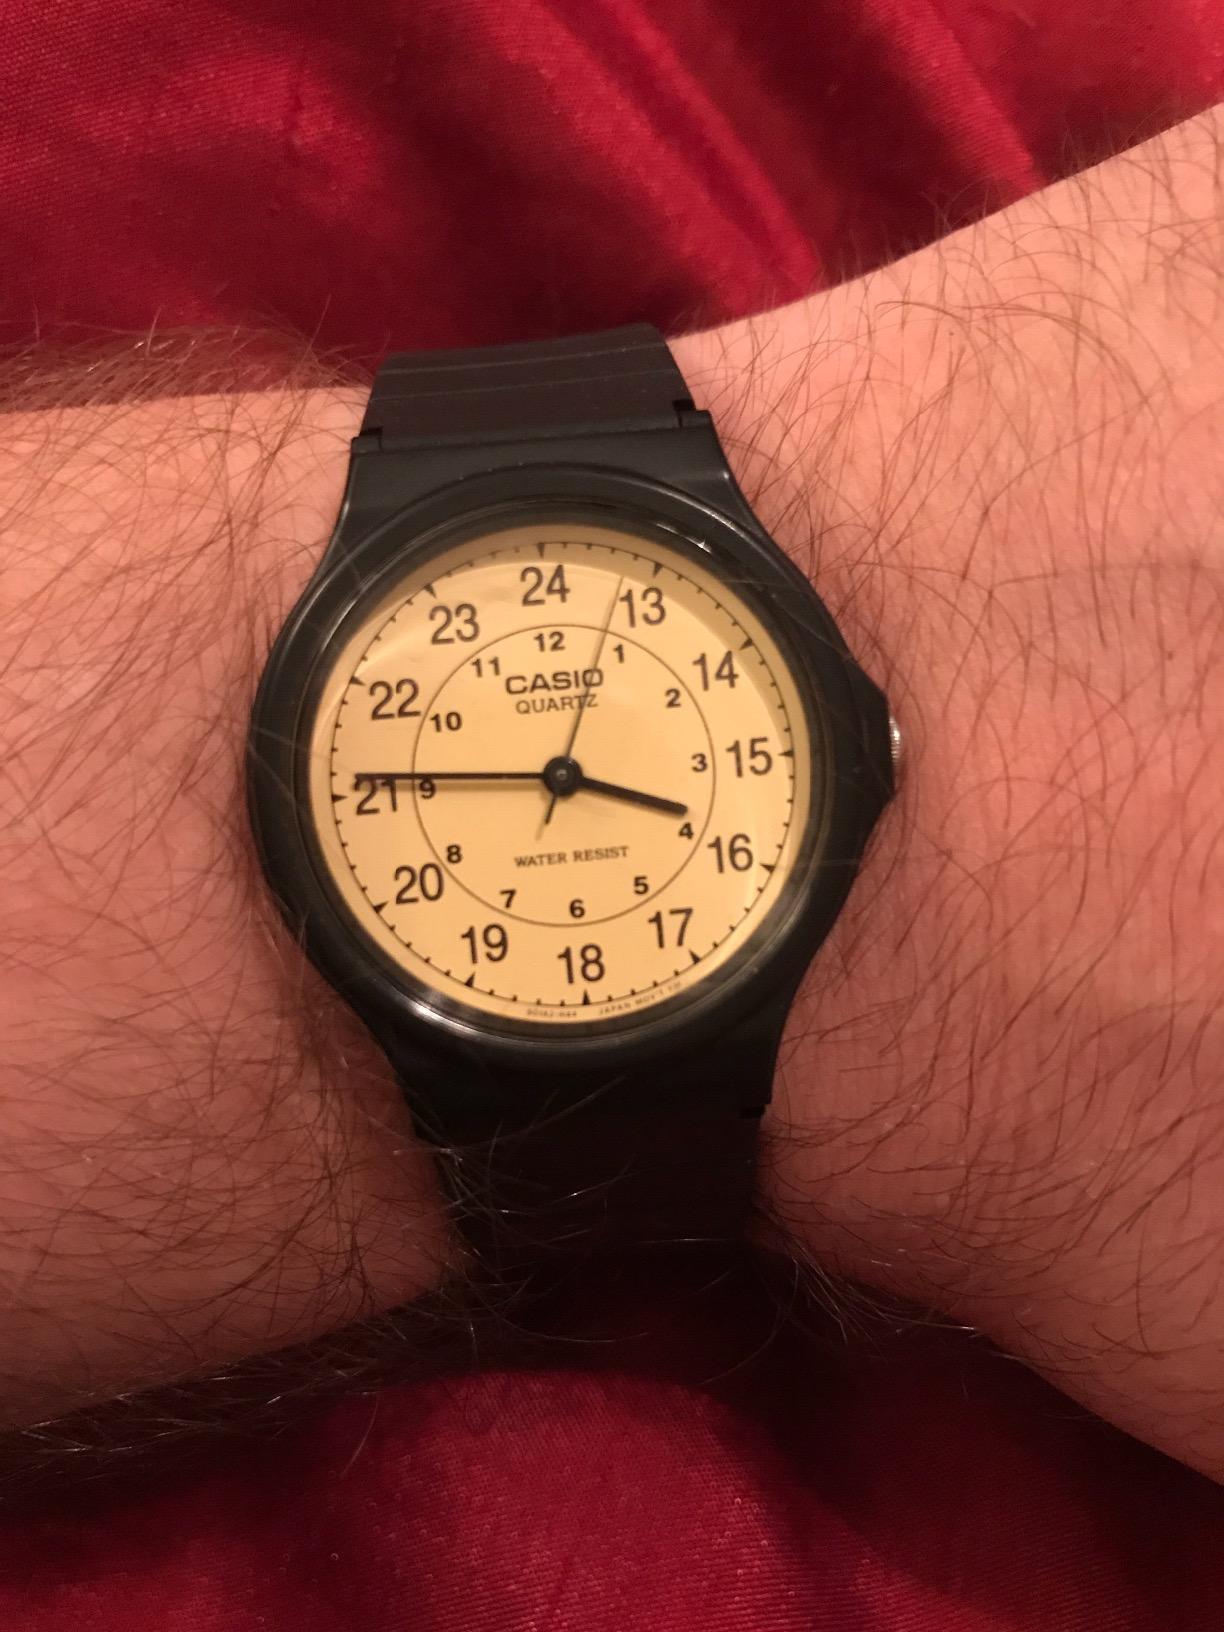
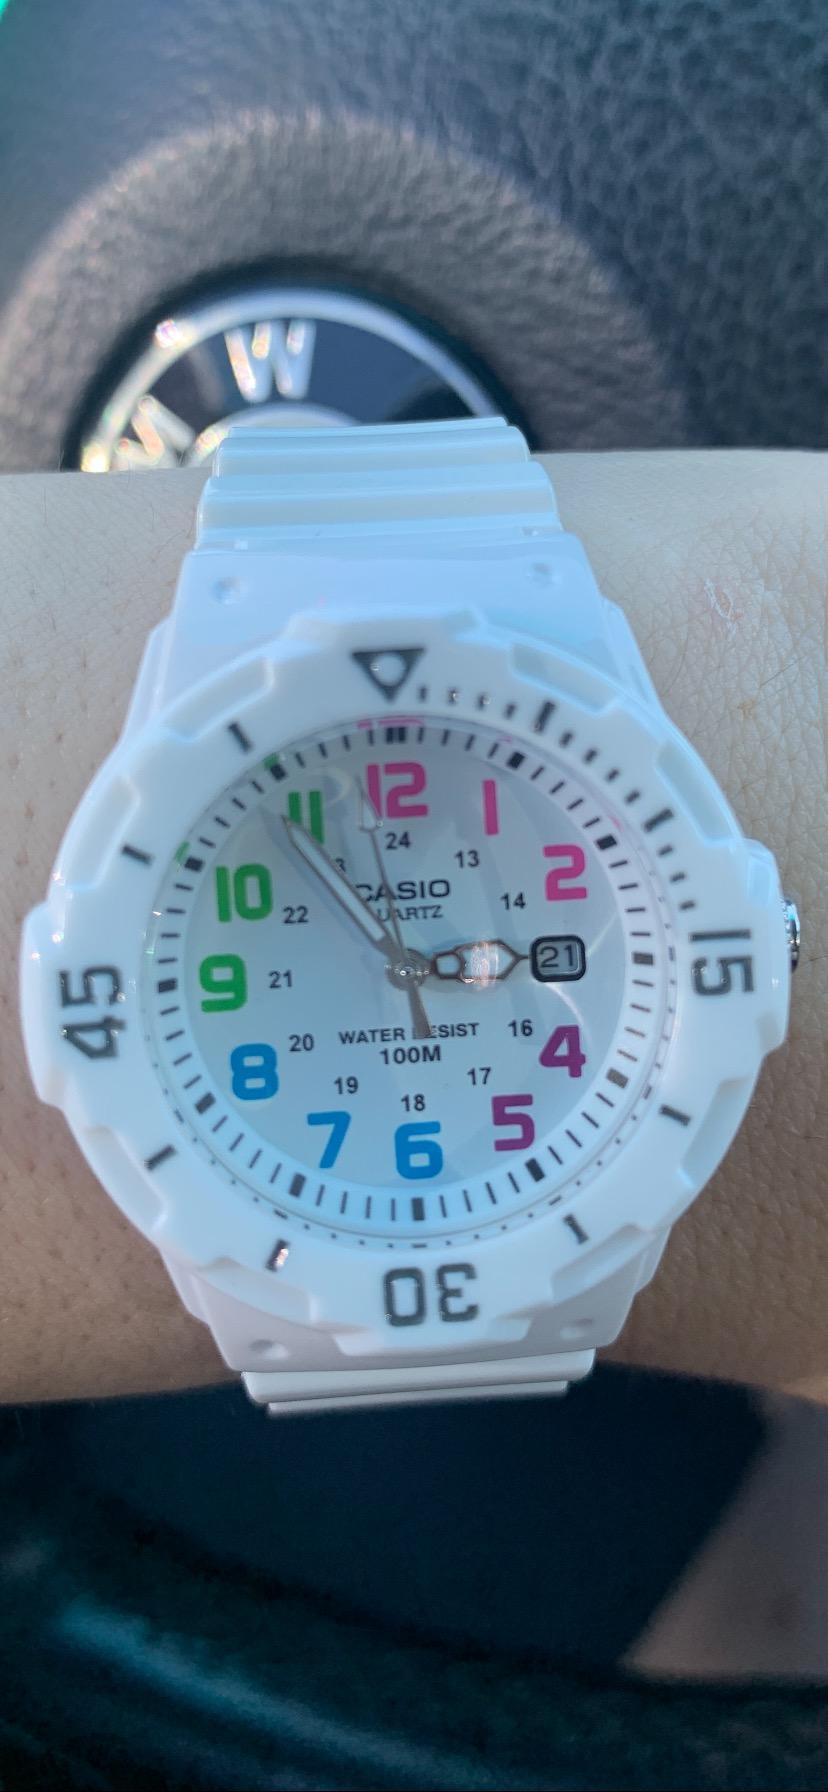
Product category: accessories_watch
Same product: no